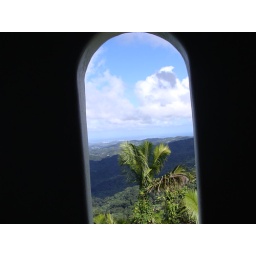
Peeking through a window in a tower at the rainforest